Manitoba Highway 6

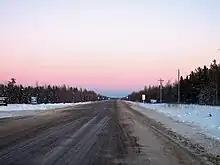
View of PTH 6 northbound (looking east) at the junction with PTH 39 in Ponton, during winter

PTH 6 continues due northwest to have intersections with PTH 67 and PR 227 as it goes through a couple switchbacks along a bypass of Warren. The road previously passed directly through town along what is now Railway Avenue. The Prairie Dog Central Railway ends here and PTH 6 continues to have an intersection with PR 323 before traveling through the hamlet of Woodlands, where it has a junction with PR 518 at the northern end of town. The highway has intersections with PR 411 and PR 248 as it passes within of the western shores of the Shoal Lakes before traveling through Lake Francis.